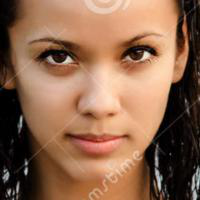
Age group: age 11-20